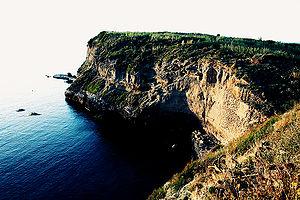
Le Latium, ou Lazio en italien, est une région d'Italie centrale. Incluant la capitale, Rome, il s'agit de la deuxième région la plus peuplée d'Italie, après la Lombardie, avec près de six millions d'habitants. Il est bordé au nord-ouest par la Toscane, au nord par l'Ombrie, au nord-est par les Marches, à l'est par les Abruzzes et le Molise, ainsi qu'au sud-est par la Campanie. À l'ouest, la région est baignée par la mer Tyrrhénienne. La petite enclave du Vatican se trouve dans le Latium.